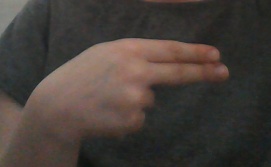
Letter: ain